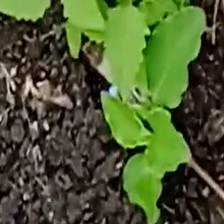
Weed species: Lamber_Quarter_plant(Chenopodium )